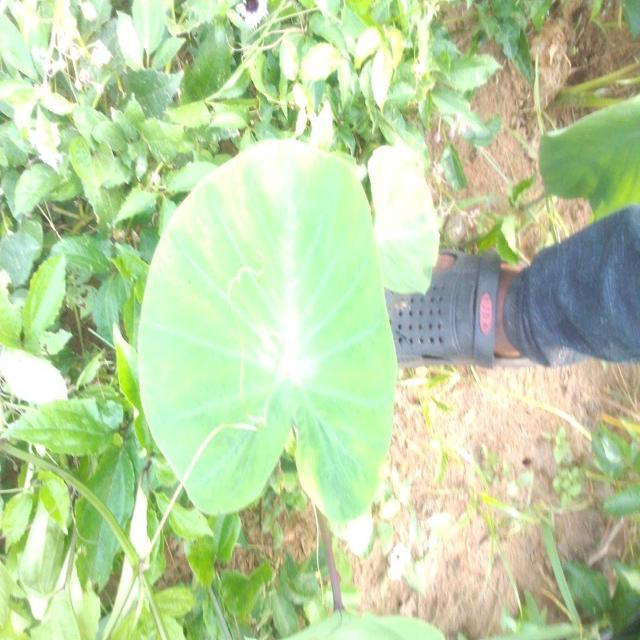
Label: Mid_Blight